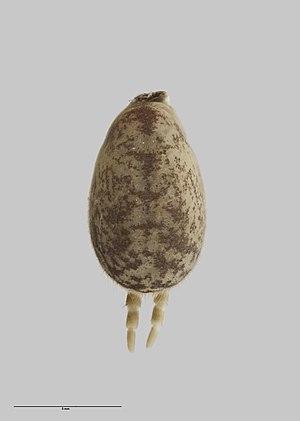
Stanwellia taranga est une espèce d'araignées mygalomorphes de la famille des Pycnothelidae.